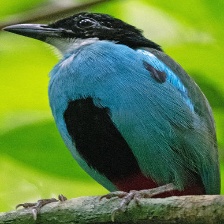
Species: AZURE BREASTED PITTA
Scientific name: PITTA STEERII